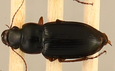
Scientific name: Harpalus paratus
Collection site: North Sterling NEON (STER), plot STER_033